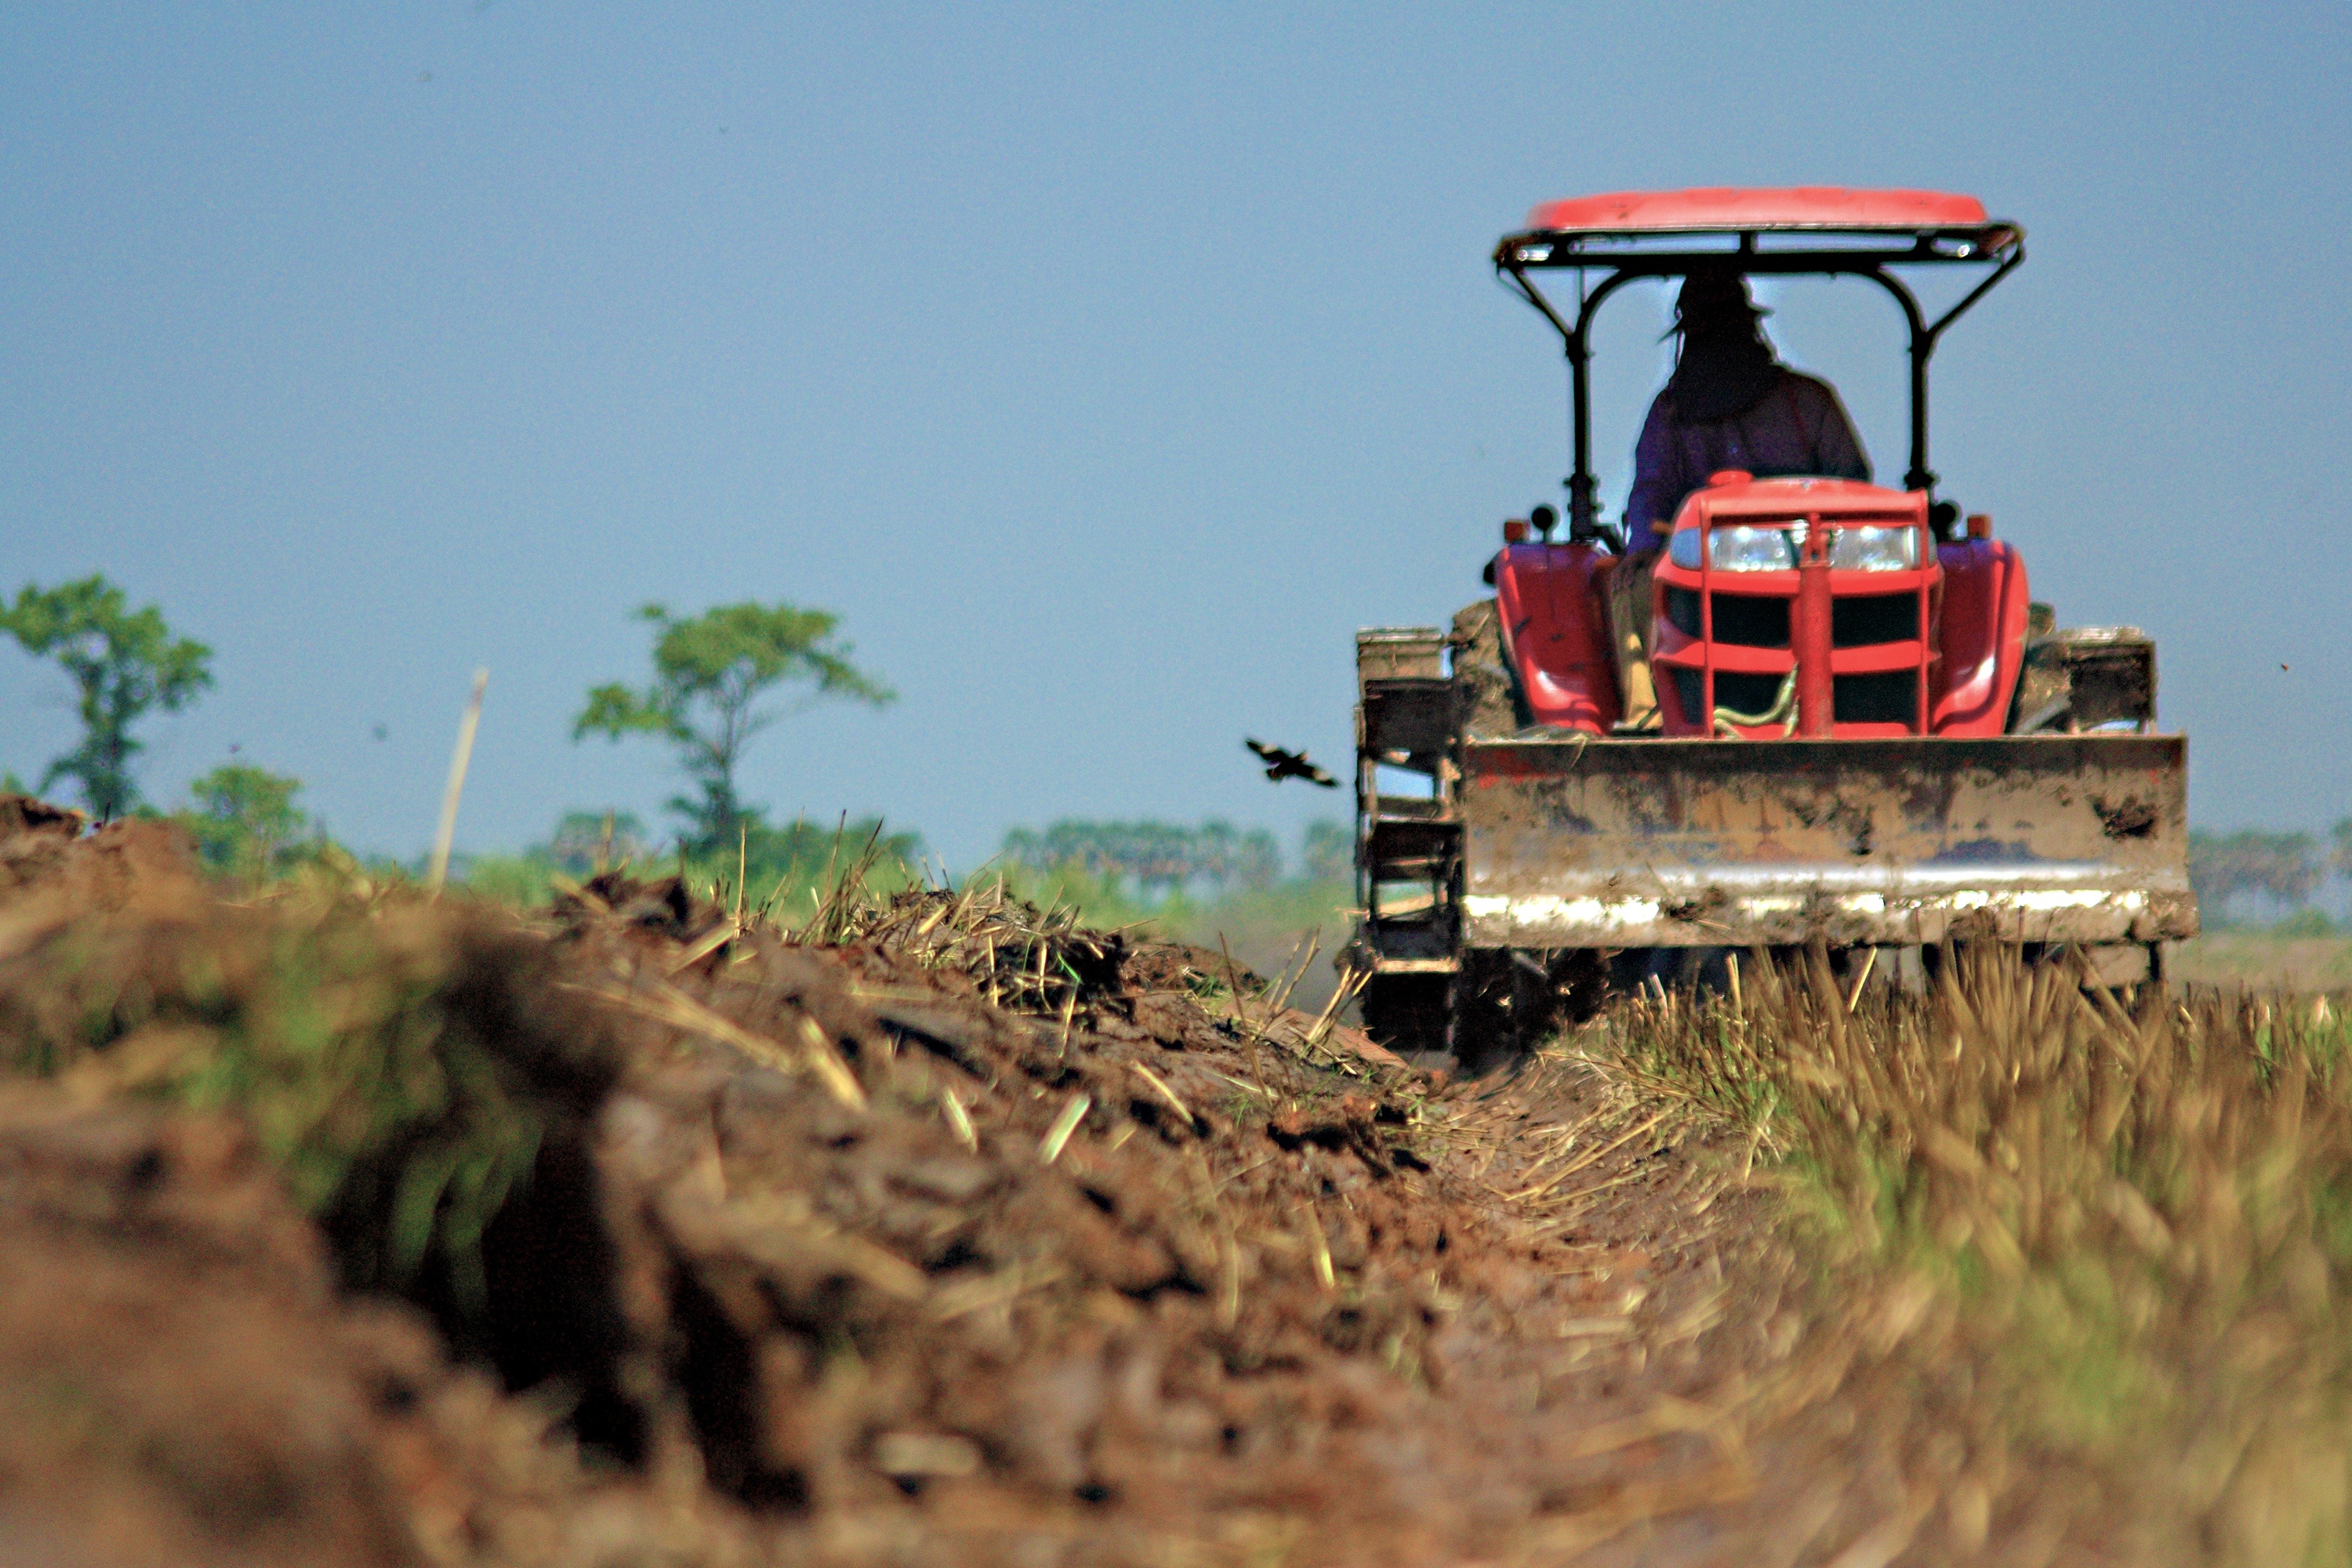
tractor, field, farm, transport, vehicle, crop, soil, agriculture, farmer, rural area, tiller, pushcart, grass family